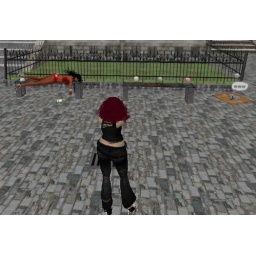
i got a drink chick to my left in a hoochie skirt and a cute kitty to my right. CHOOSE YOUR OWN ADVENTURE.